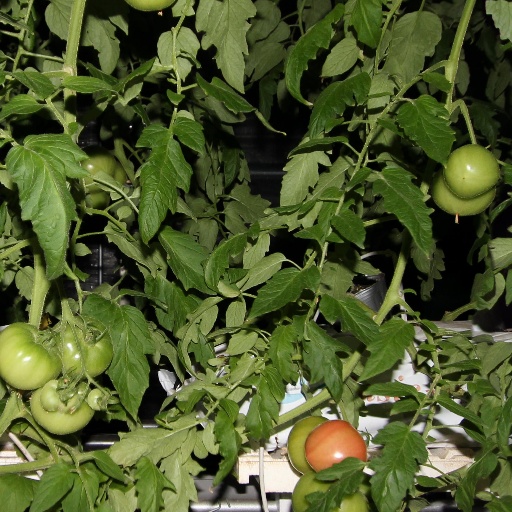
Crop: tomato